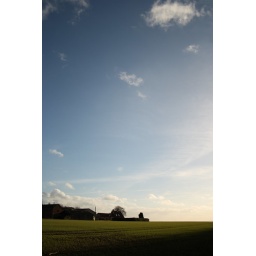
That house had a bedroom windows facing out over the fields and out to the Humber. /jealousy